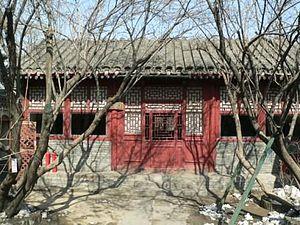
Maison familiale de Lu Xun à Shanghai.
L’architecture chinoise, est depuis les années 1980, une architecture en pleine mutation. Une nouvelle génération d’architectes chinois prend la relève des premiers architectes formés en Occident au XXᵉ siècle et l’aspect architectural et urbain de la Chine se métamorphose à vive allure, aux dépens des dernières traces de l’architecture traditionnelle encore visibles, et aux dépens de l’architecture des minorités : l’architecture au Tibet, celle des oasis du Xinjiang, les yourtes des éleveurs encore en usage en Mongolie Intérieure et au nord du Xinjiang, parmi tant d’autres.